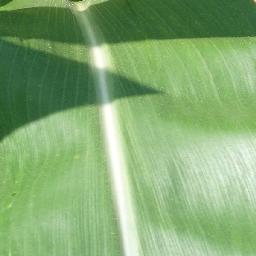
Label: Corn___healthy